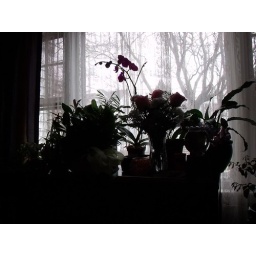
plant table in recovery room